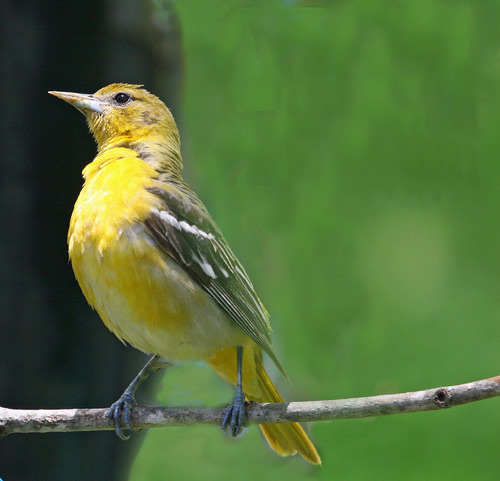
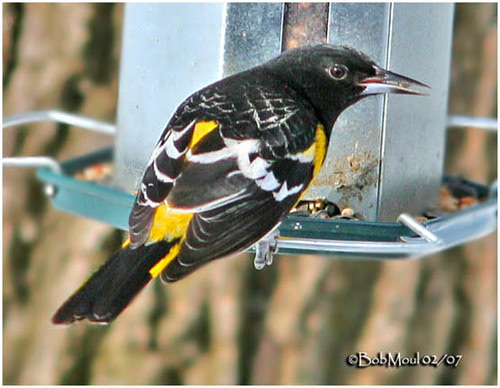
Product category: misc
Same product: yes